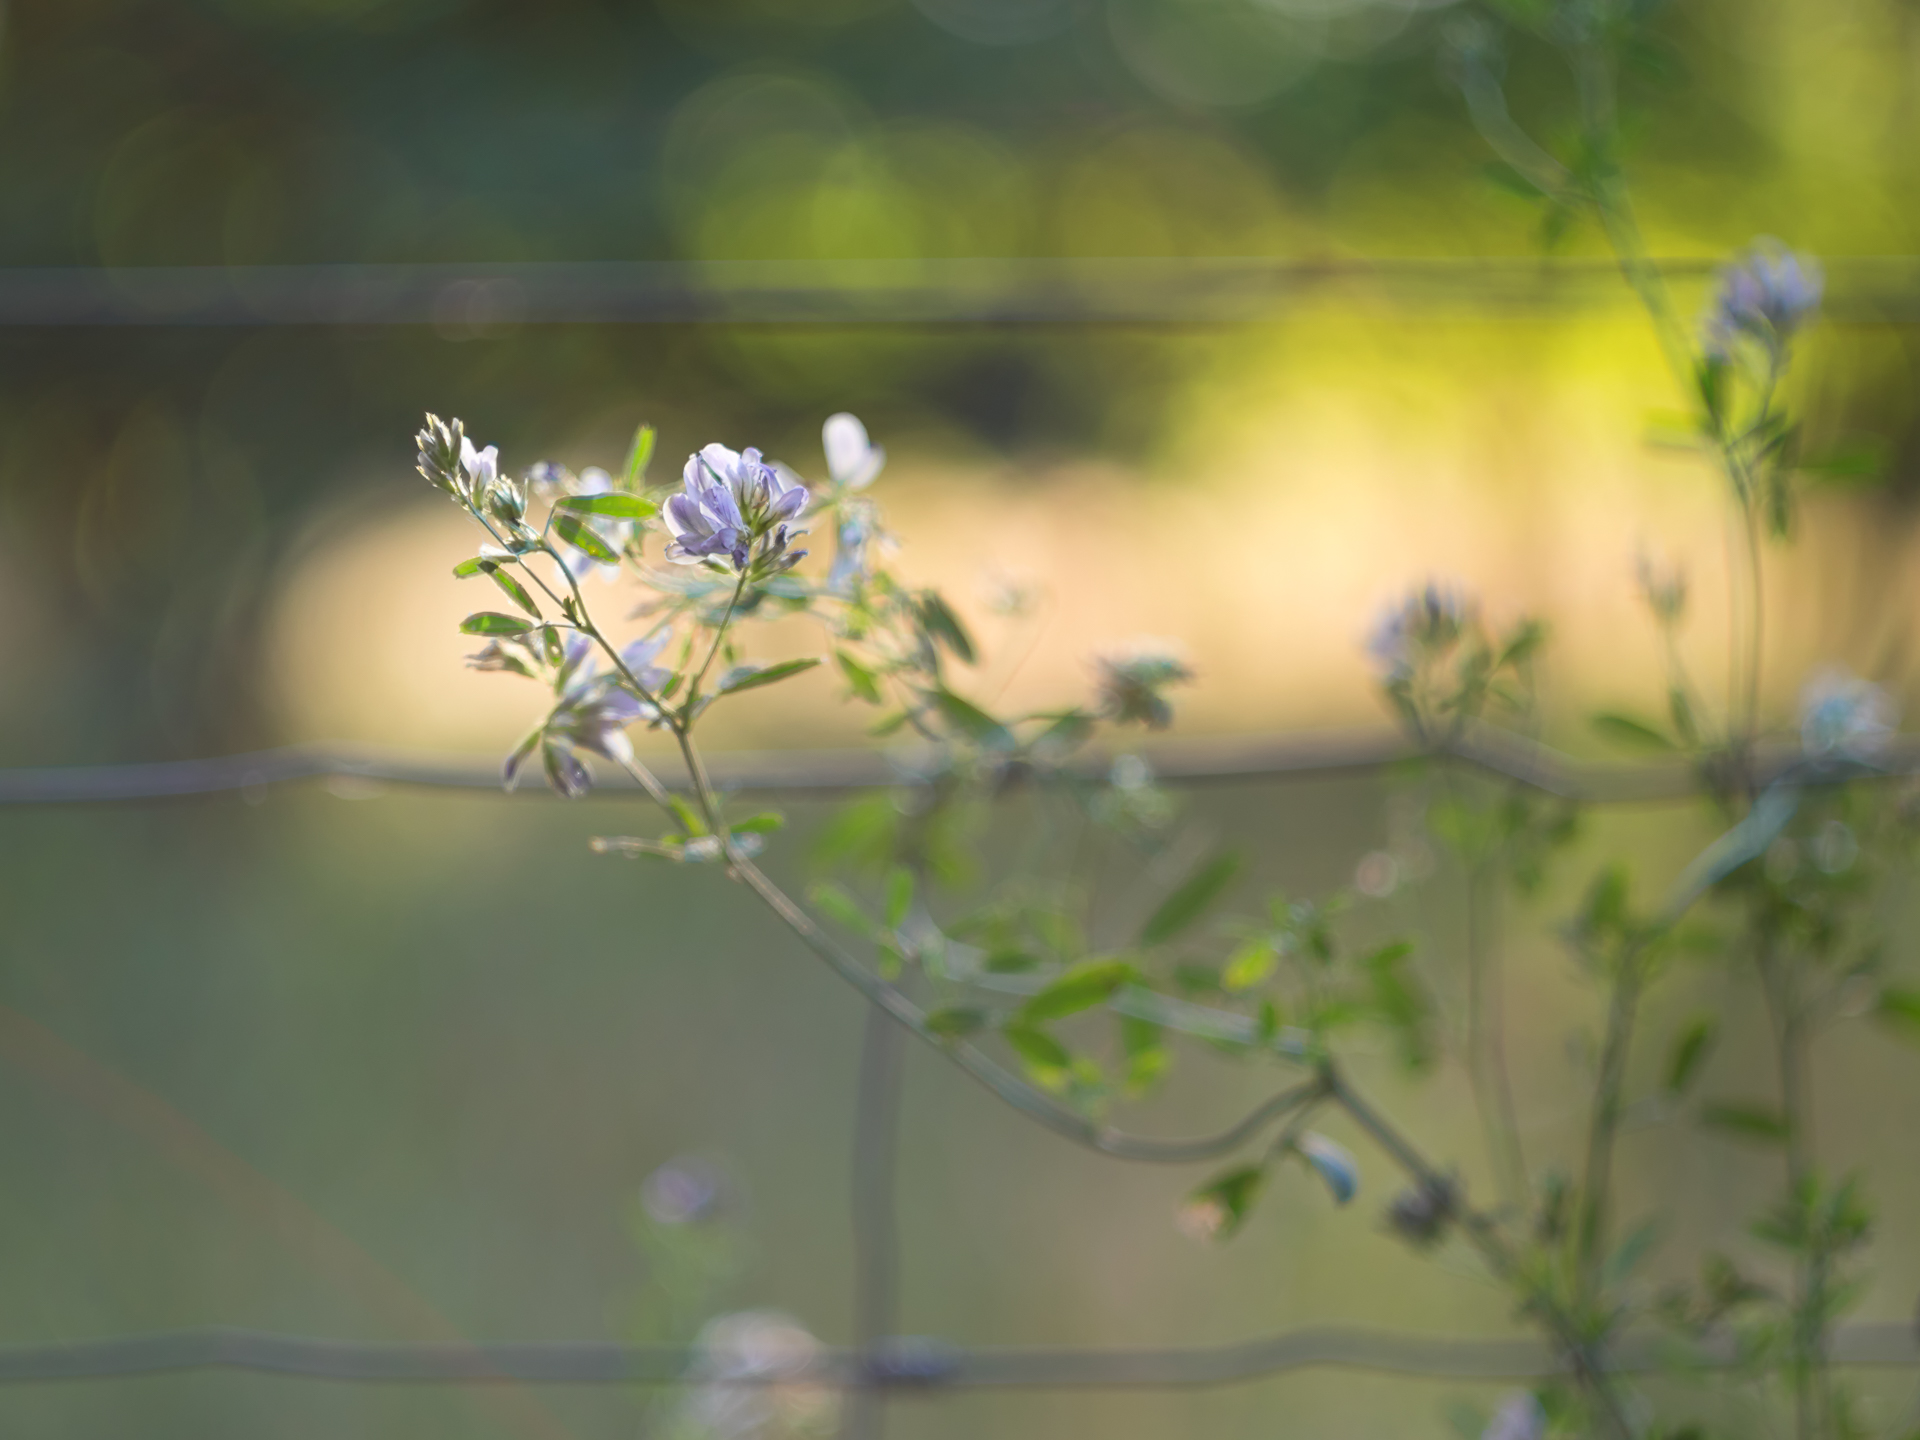
tree, nature, grass, branch, blossom, bokeh, fence, plant, sunlight, leaf, flower, summer, green, autumn, botany, flora, fauna, wildflower, sommer, blume, pflanze, vintagelens, pancolar, panasoniclumixgx8, czjpancolarf1850mm, apeach, anjapietsch, mftm43lumixpanasonic, microfourthird, hff, zaun, macro photography, plant stem